National Capital FreeNet

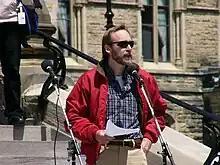
National Capital Freenet Executive Director (2002-2008) John Selwyn speaks at the Net Neutrality Rally, Parliament Hill, Ottawa, Ontario, 27 May 2008.

In 2002, with the troublesome 3com RAS1500 servers returned, the refund was used to purchase two refurbished Total Control servers instead. The pool of 14.4 and 28.8 modems was replaced with 33.6 kbit/s modems. SpamAssassin and blacklisting was rolled out to combat the increasing spam problems on the Internet with these measures resulting in a dramatic decrease in spam. To provide more technical assistance with the server upgrades and other issues, NCF hired former Nortel employee Glenn Jackman as a second sysadmin in July. Glenn served NCF until late 2005. Executive Director Ian MacEachern resigned, effective 30 November, and was replaced by John Selwyn. Selwyn quickly prepared an ambitious action plan for NCF that included moving to 56 kbit/s digital lines. NCF finished 2002 at 6,618 members.